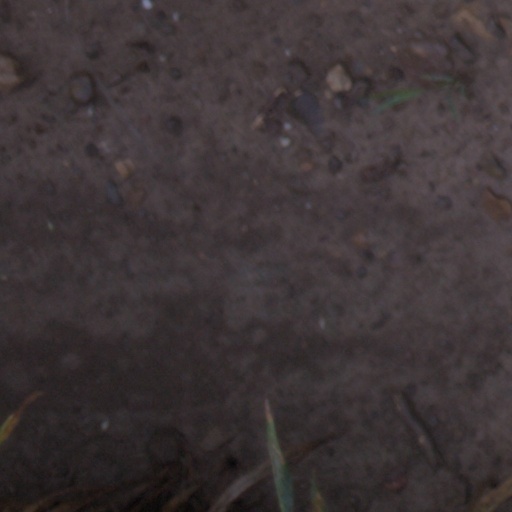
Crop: wheat